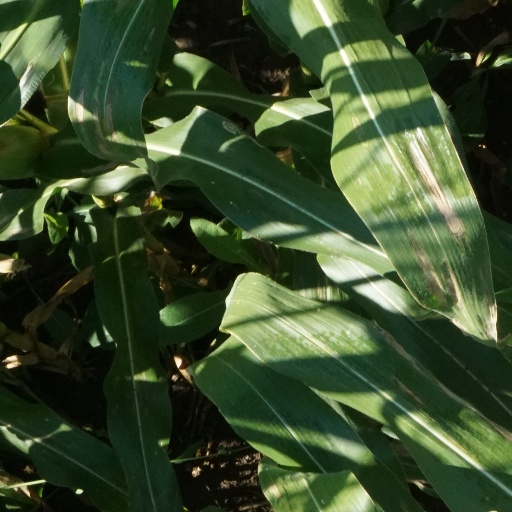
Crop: maize; corn